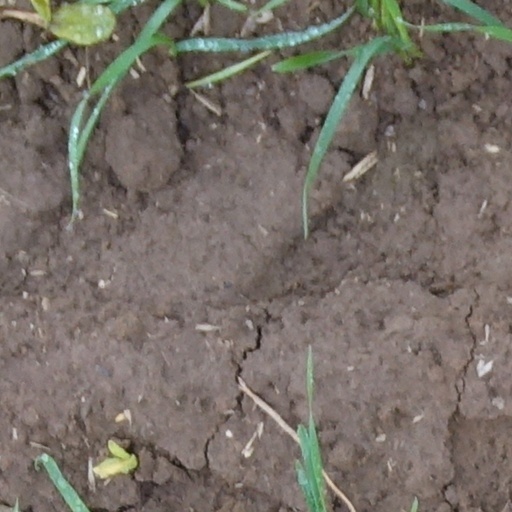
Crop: wheat